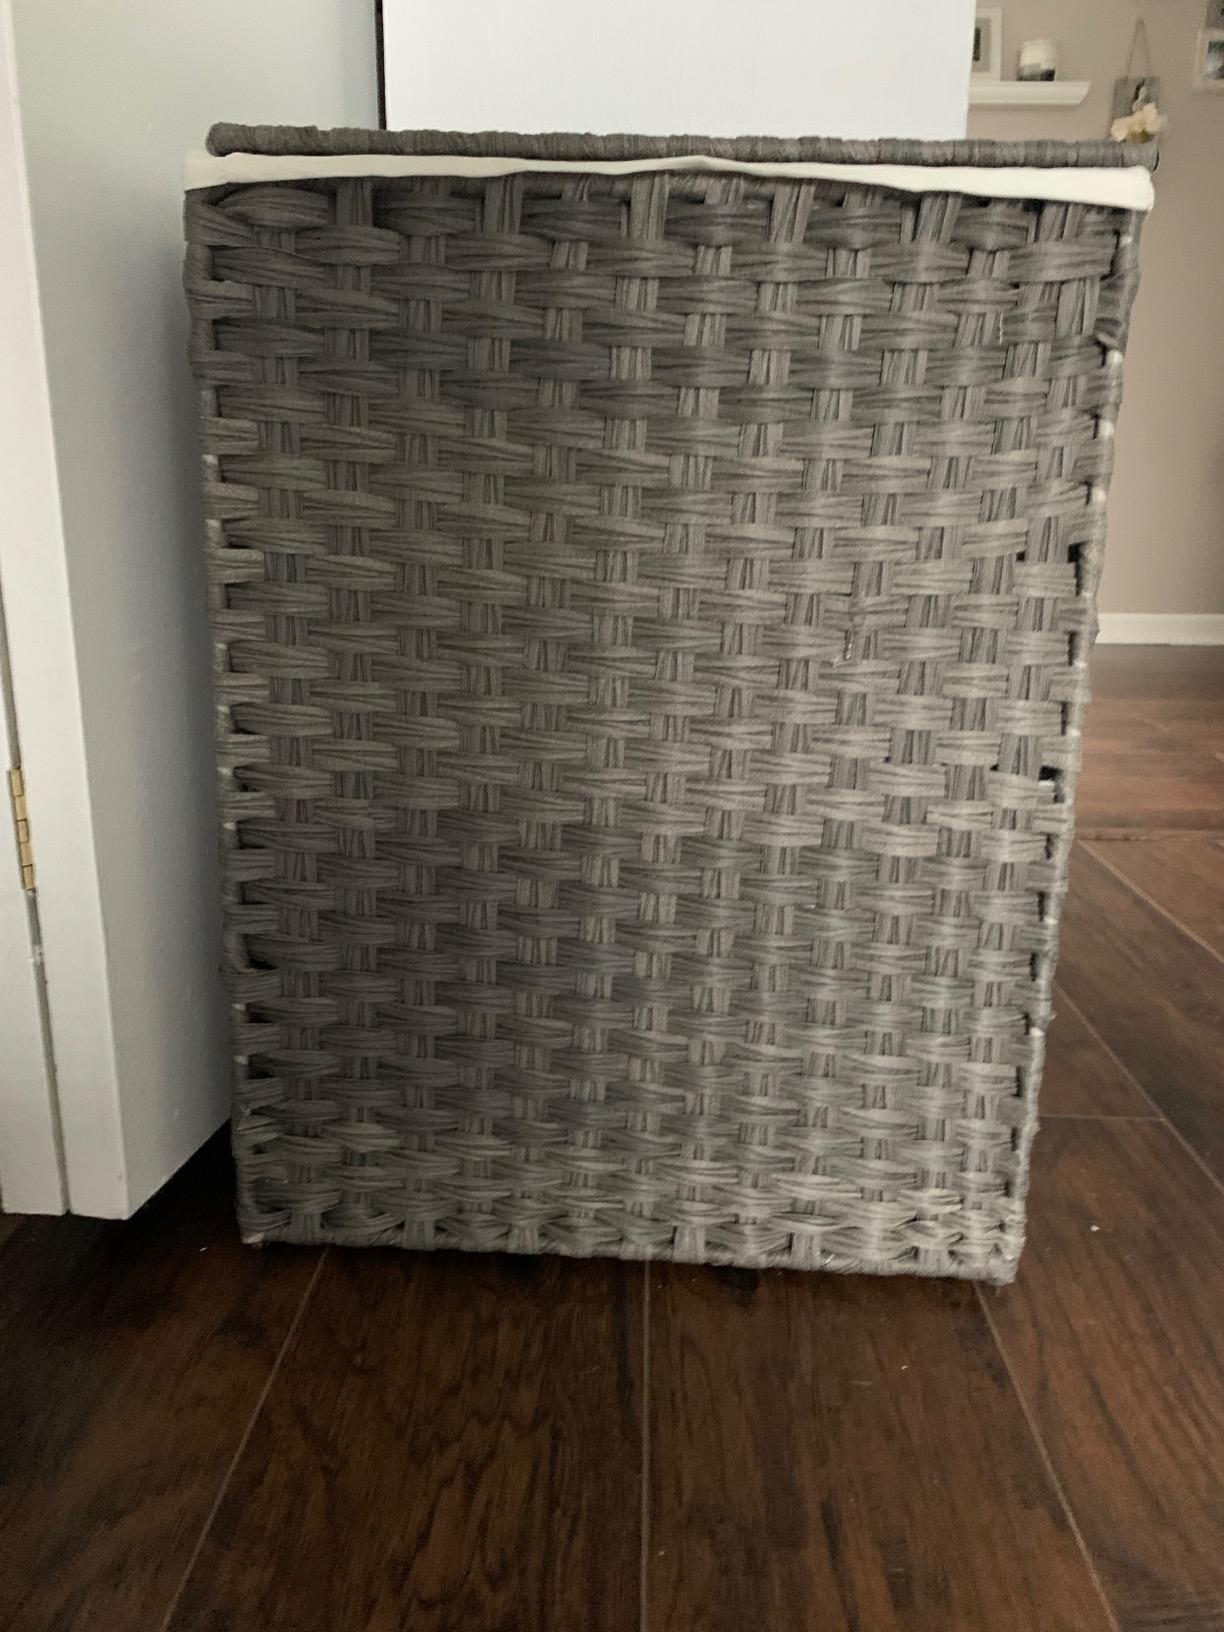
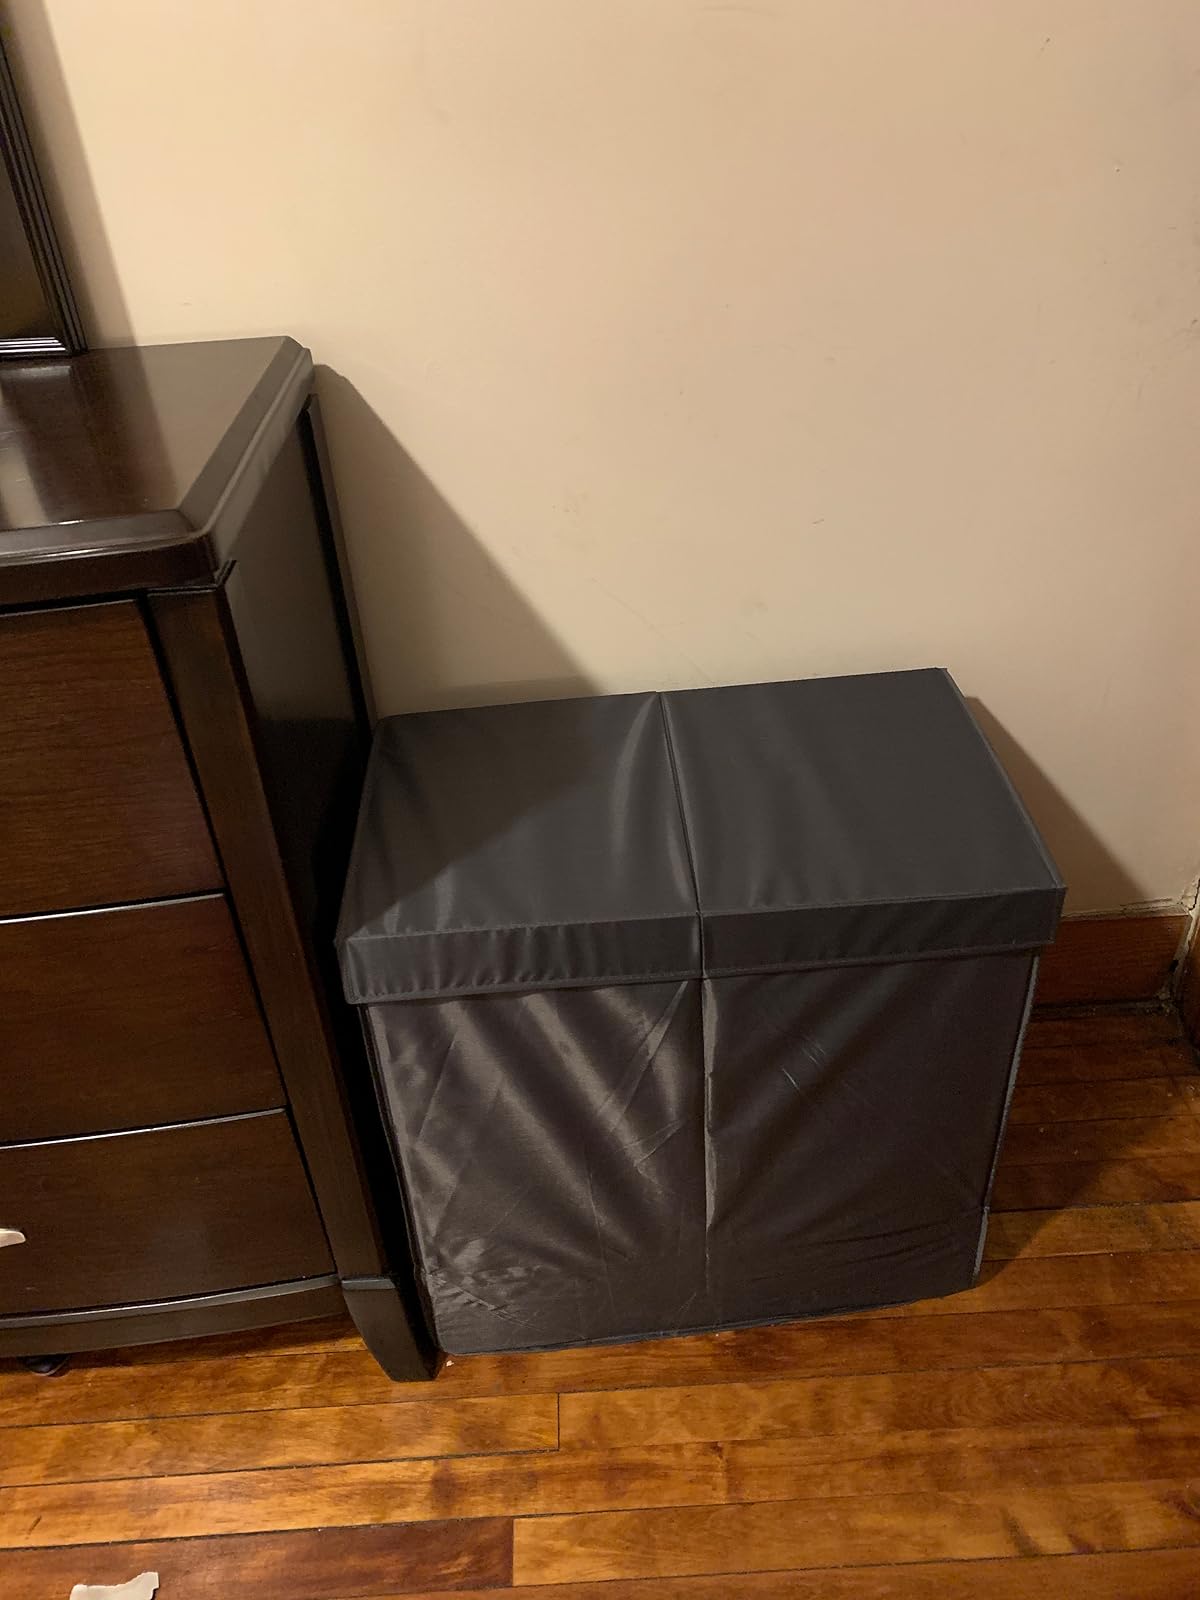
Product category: items_hamper
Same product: no